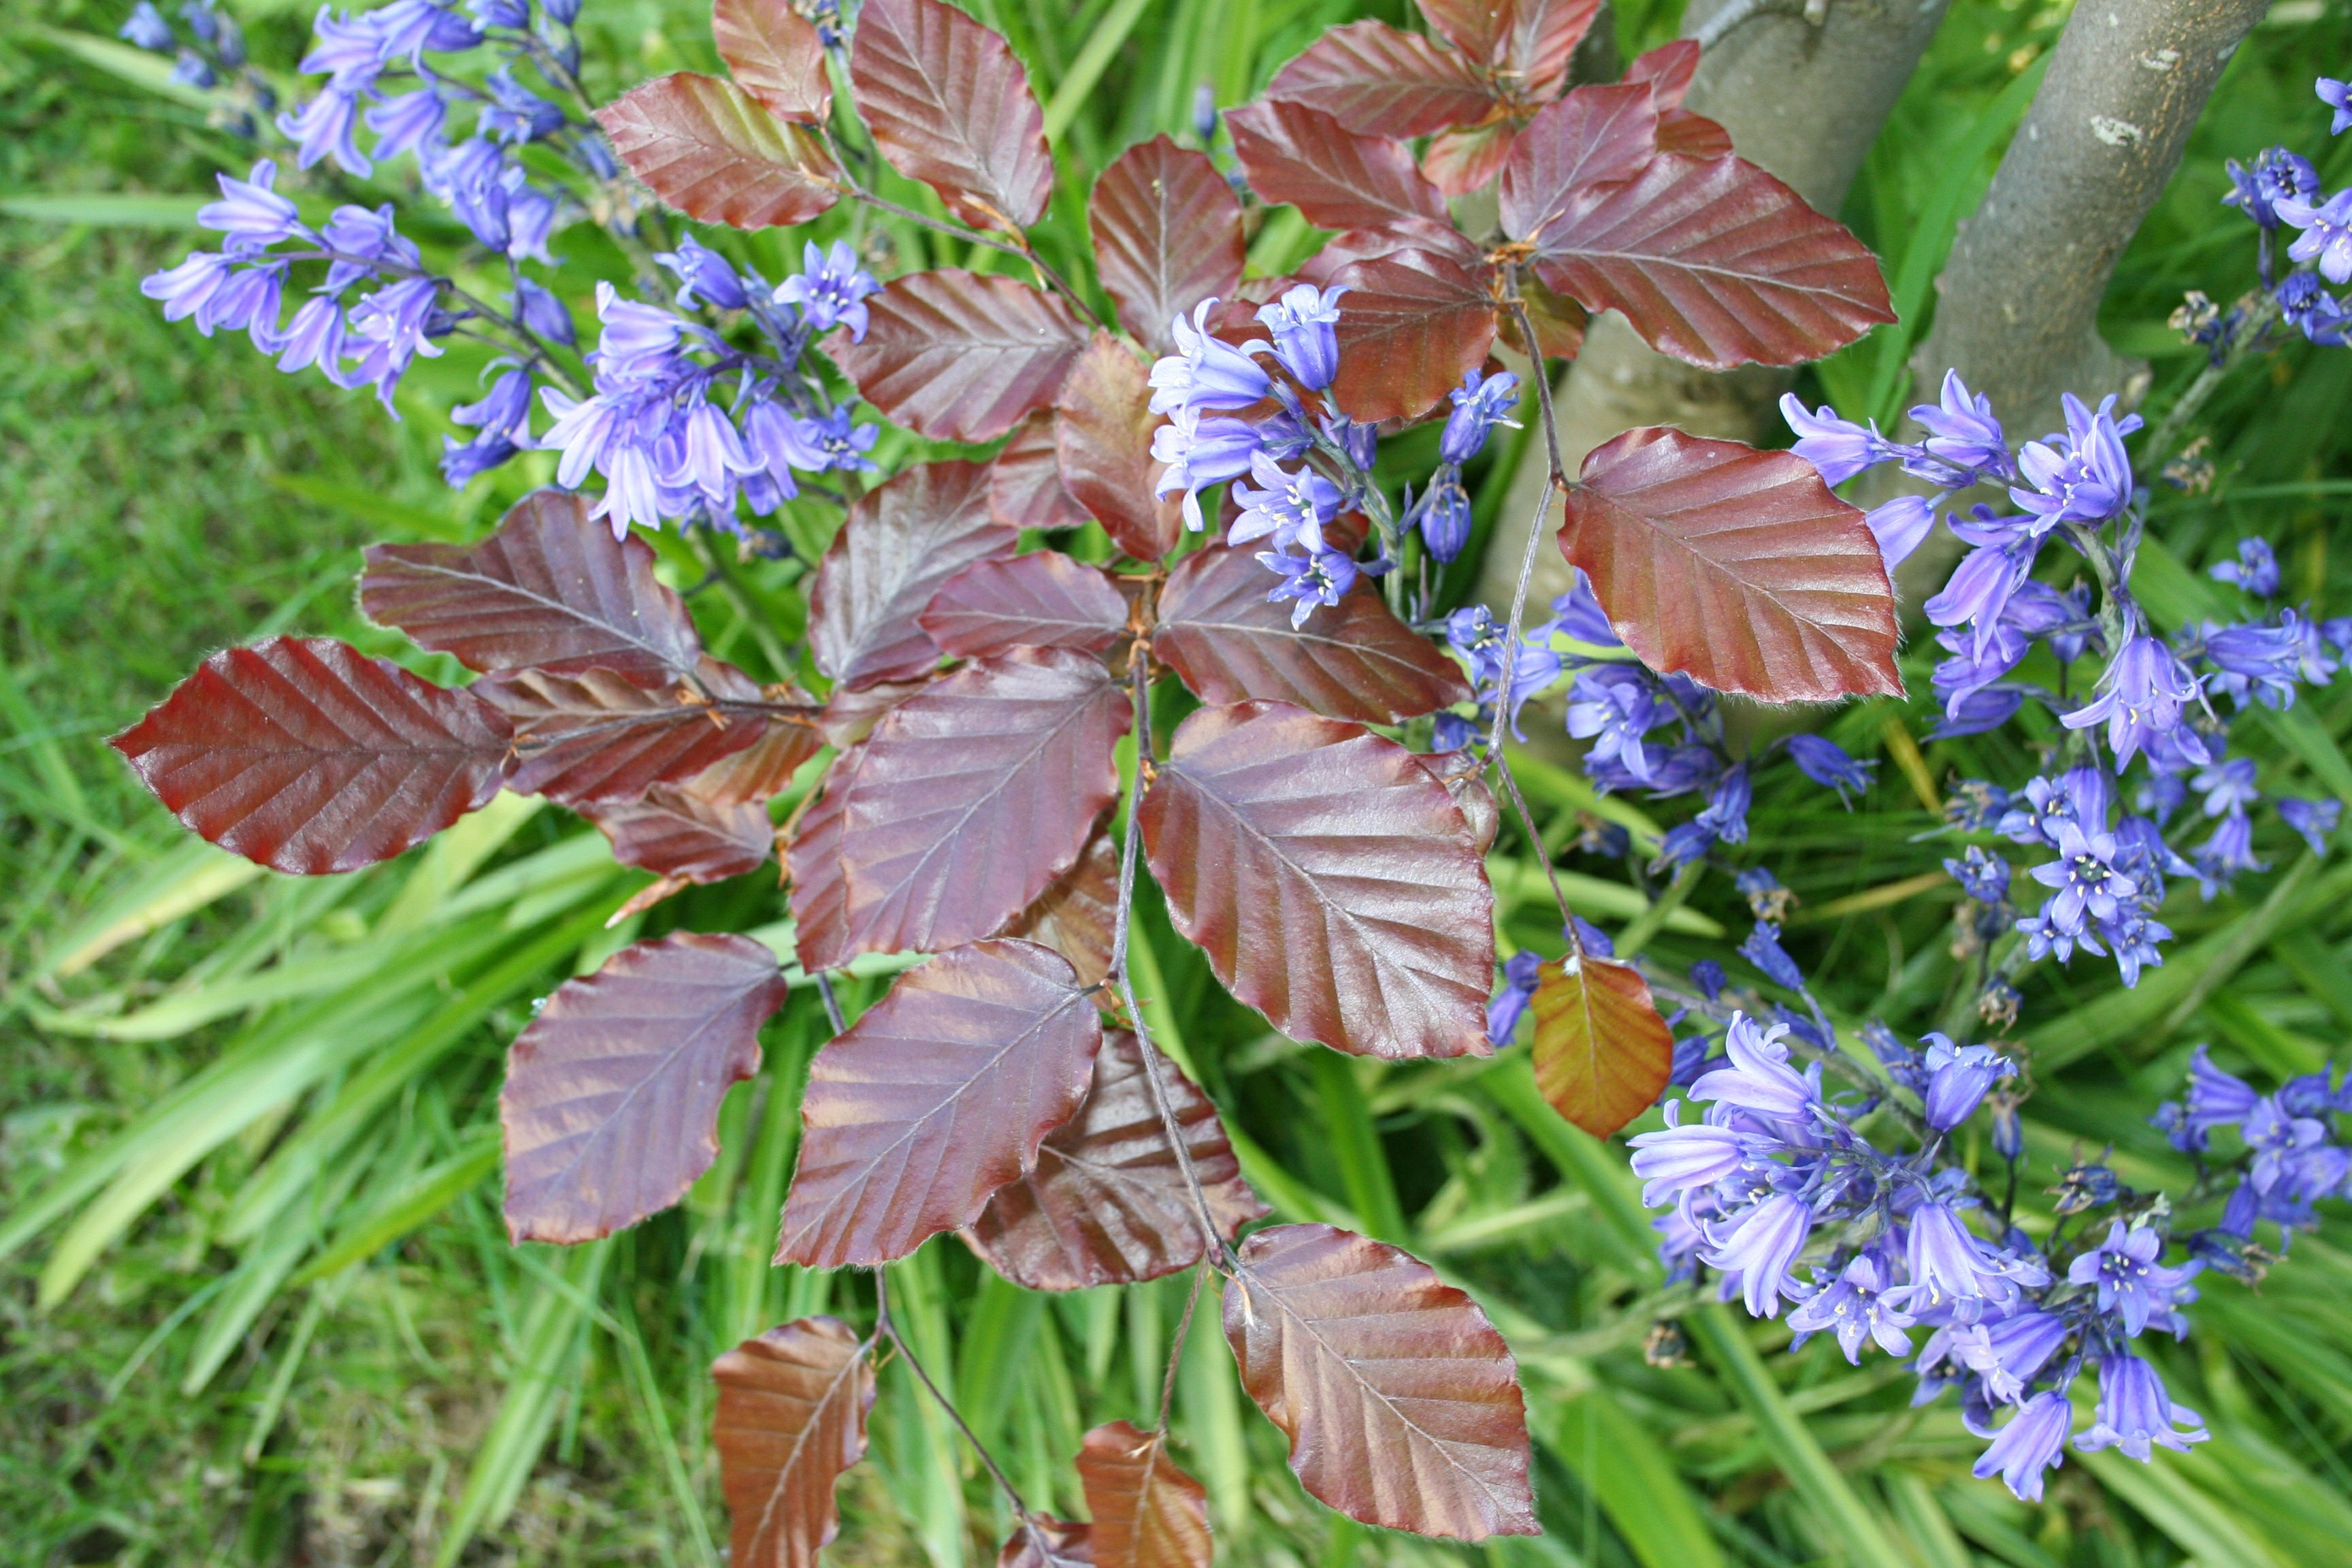
tree, nature, blossom, plant, meadow, leaf, flower, spring, herb, produce, brown, botany, blue, garden, flora, season, wildflower, flowers, bluebell, shrub, bluebells, garden flower, flowering plant, land plant, red oak leaves